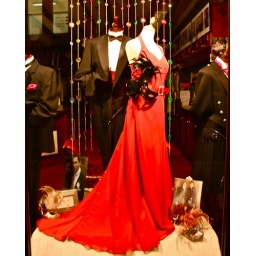
Red evening dress in a shop window display in York, October 2009.